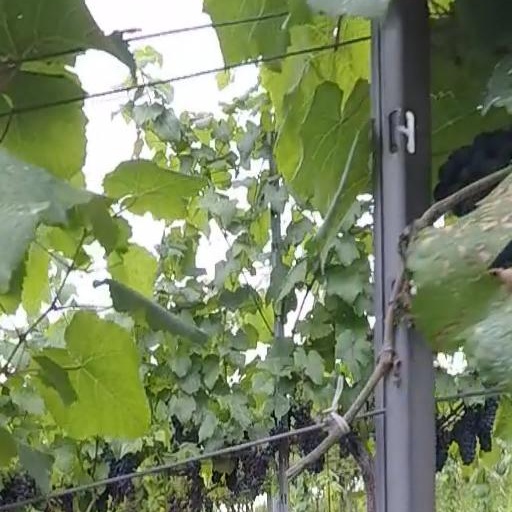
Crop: grape